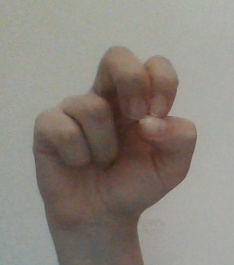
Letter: gaaf